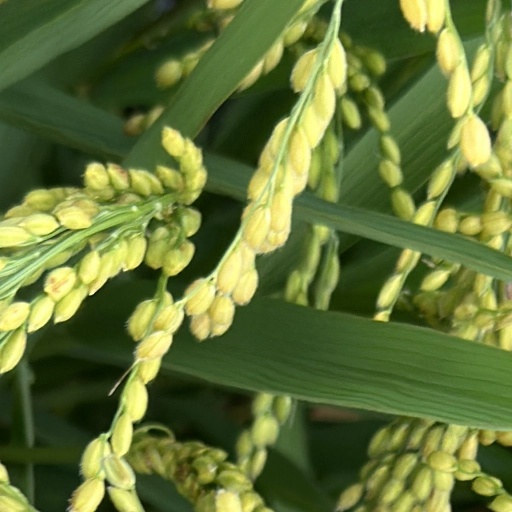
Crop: rice